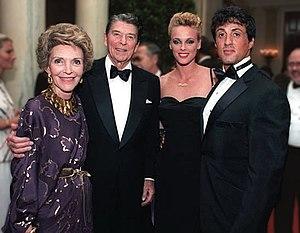
Brigitte Nielsen, née le 15 juillet 1963 à Rødovre au Danemark, est une actrice, chanteuse, mannequin et productrice de films danoise.